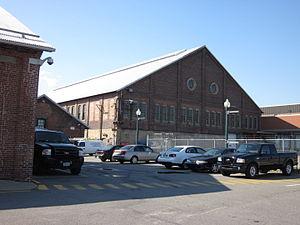
Bâtiment de l'Ancienne aluminerie de Shawinigan
Shawinigan est une ville du Québec, située en Mauricie. Elle compte 49 349 habitants en 2016. Désignée cité de l'énergie en vertu de son histoire hydroélectrique et industrielle, elle se trouve dans un environnement naturel composé de nombreuses forêts, rivières et lacs.